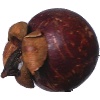
Label: mangostan